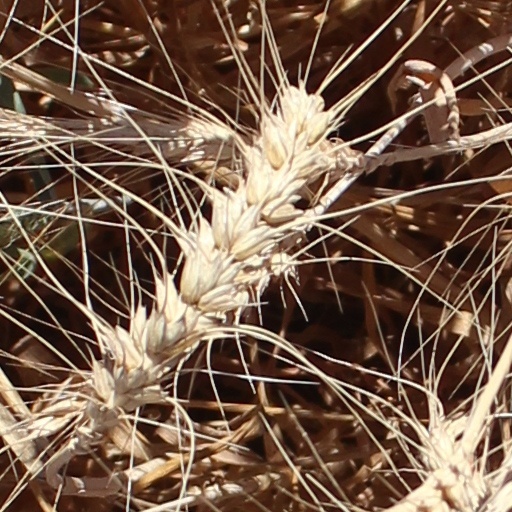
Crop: wheat